Tobacco Row, Richmond

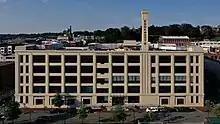
Edgeworth Building

Tobacco Row is a collection of tobacco warehouses and cigarette factories in Richmond, Virginia, adjacent to the James River and Kanawha Canal near its eastern terminus at the head of navigation of the James River.